Ebla

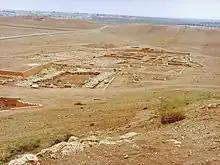
Palace "P5"

A new local dynasty ruled the second kingdom of Ebla, but there was continuity with its first kingdom heritage. Ebla maintained its earliest features, including its architectural style and the sanctity of the first kingdom's religious sites. A new royal palace was built in the lower town, and the transition from the archive period is marked only by the destruction of palace "G". Little is known about the second kingdom because no written material have been discovered aside from one inscription dating to the end of the period.